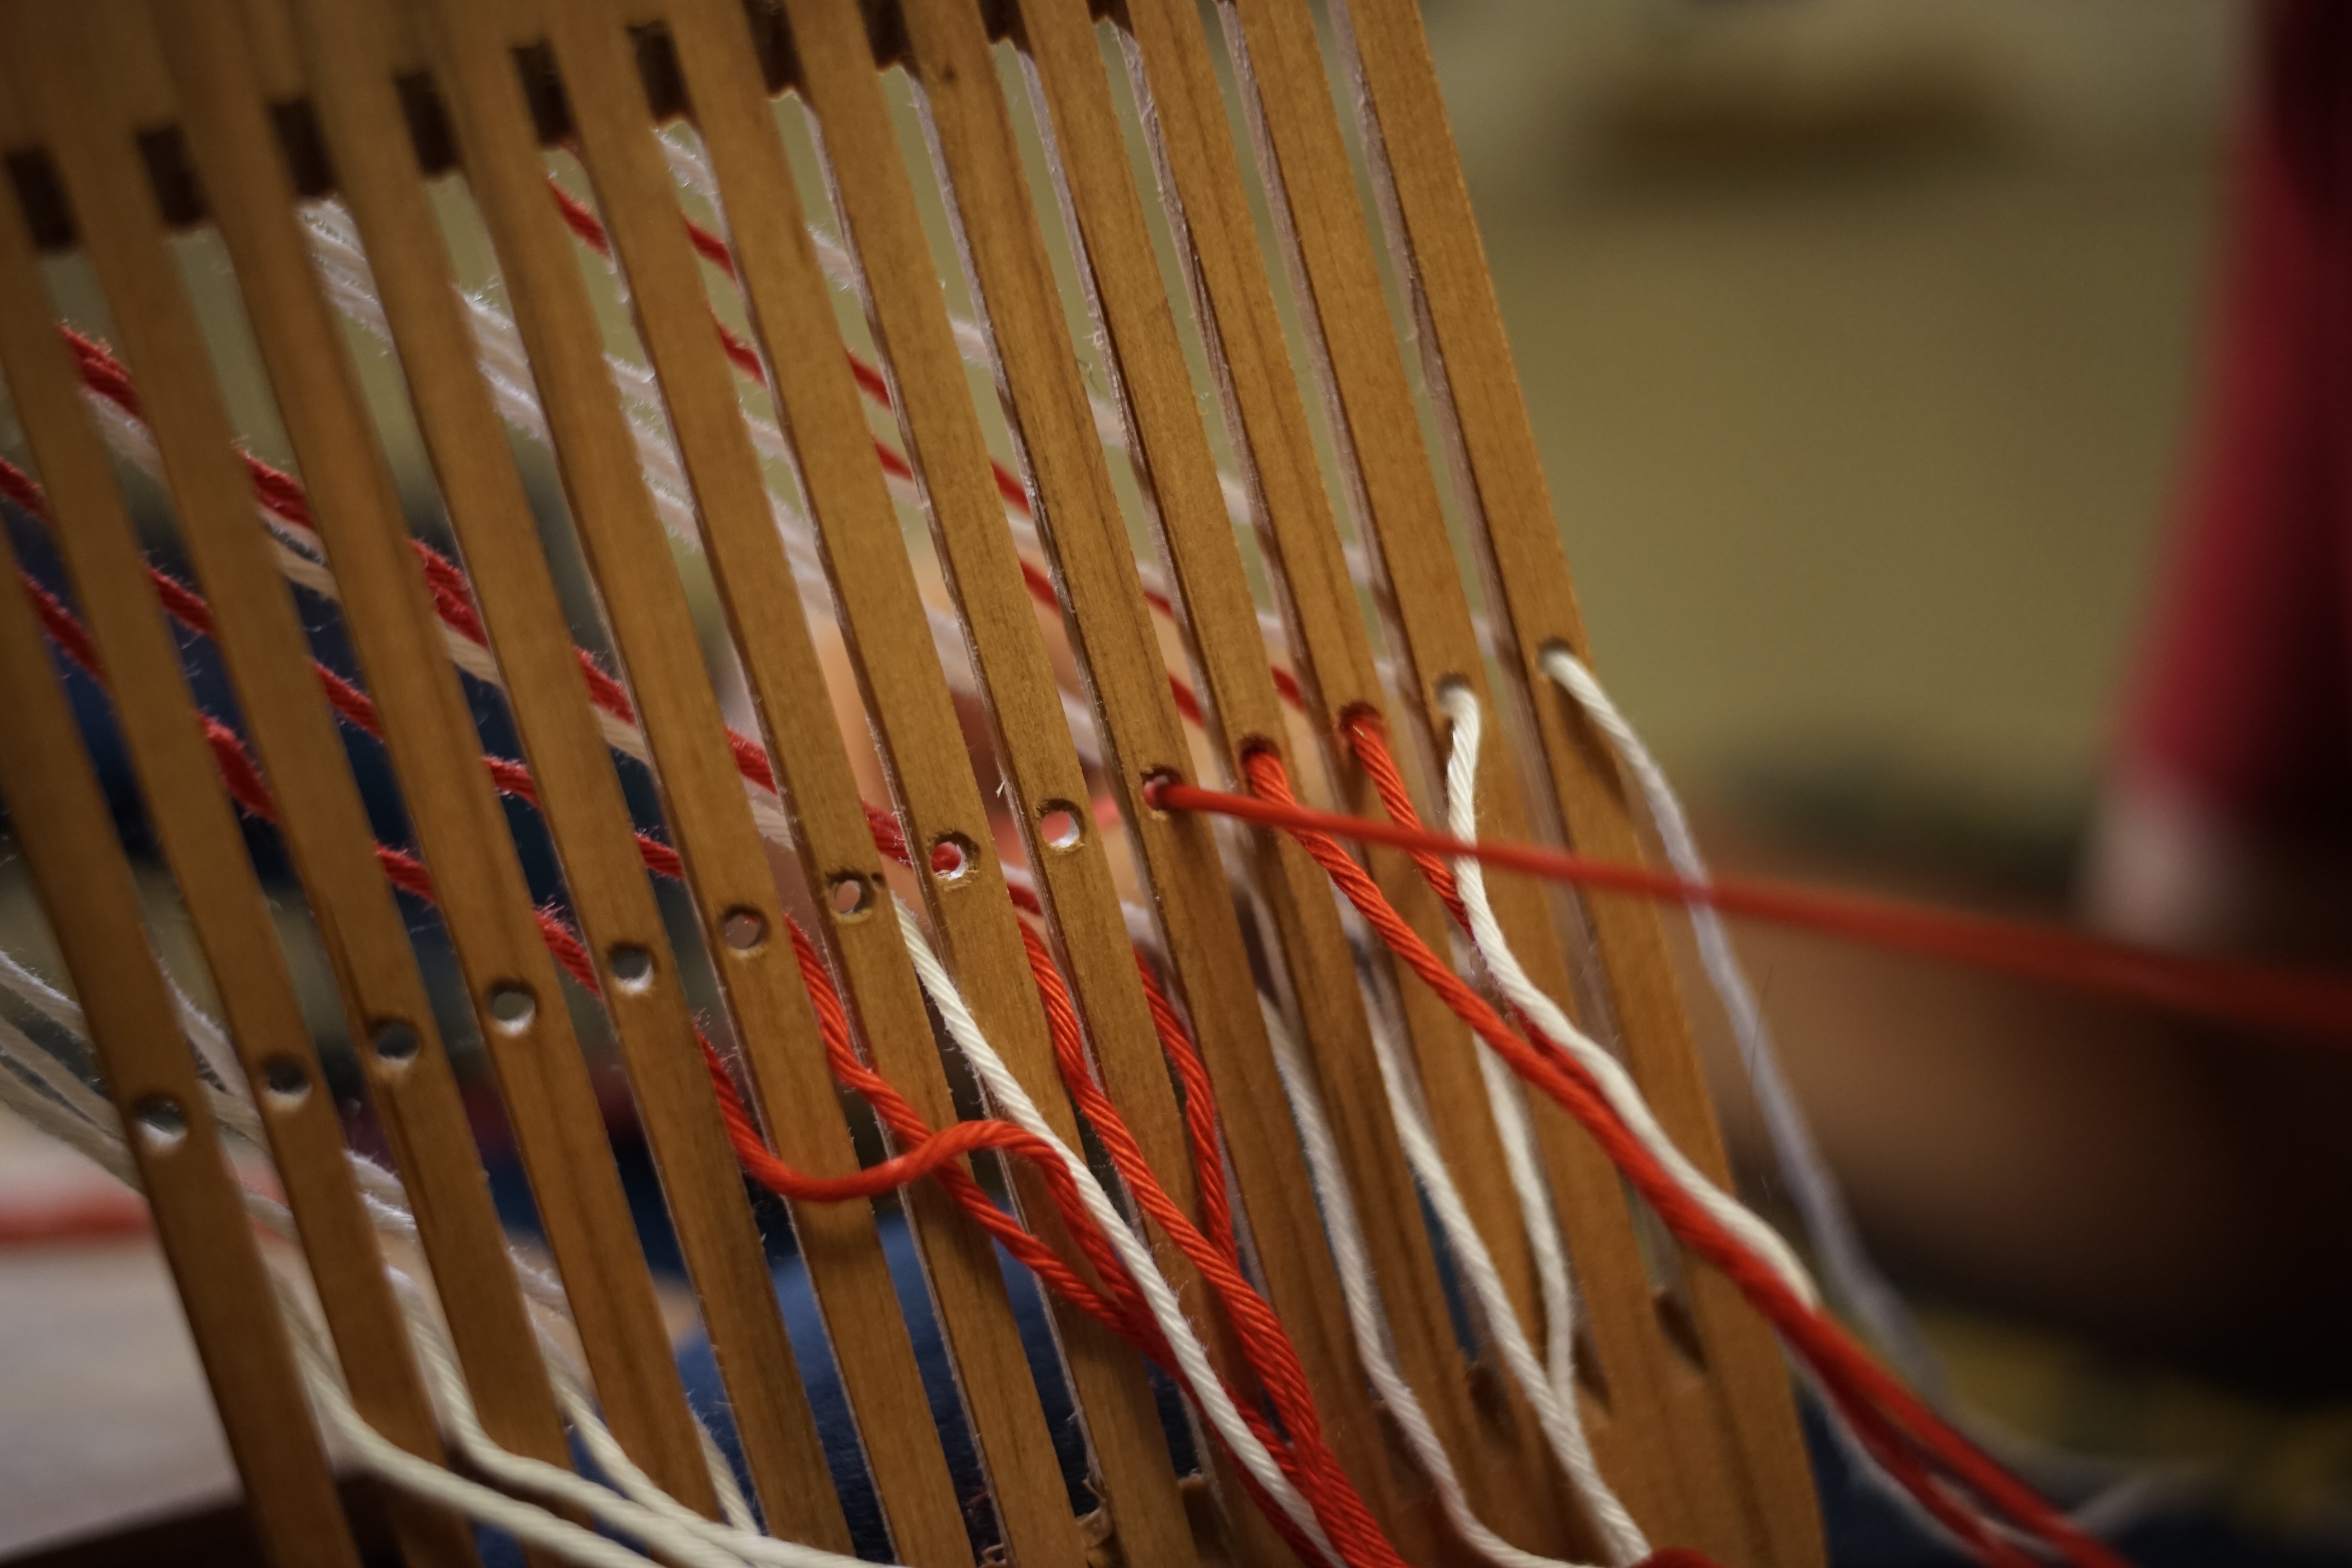
red, color, weave, thread, close up, tape, macro photography, electrical wiring, wooden mouth